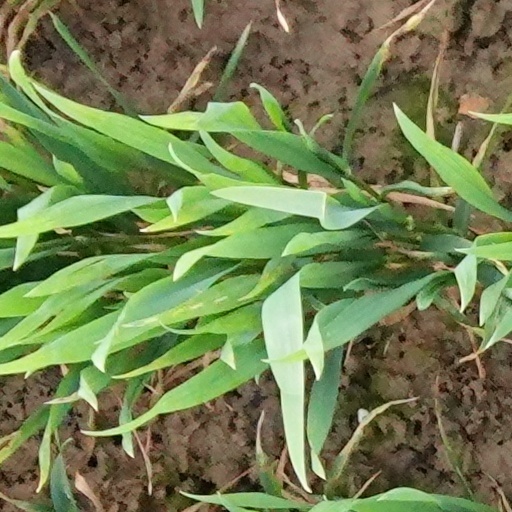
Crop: wheat